Integrated development environment

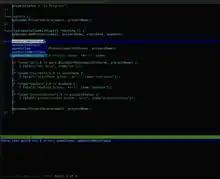
Vim with integrated auto-completion and linting through an external plugin

An integrated development environment (IDE) is a software application that provides comprehensive facilities for software development. An IDE normally consists of at least a source-code editor, build automation tools, and a debugger. Some IDEs, such as IntelliJ IDEA, Eclipse and Lazarus contain the necessary compiler, interpreter or both; others, such as SharpDevelop and NetBeans, do not.